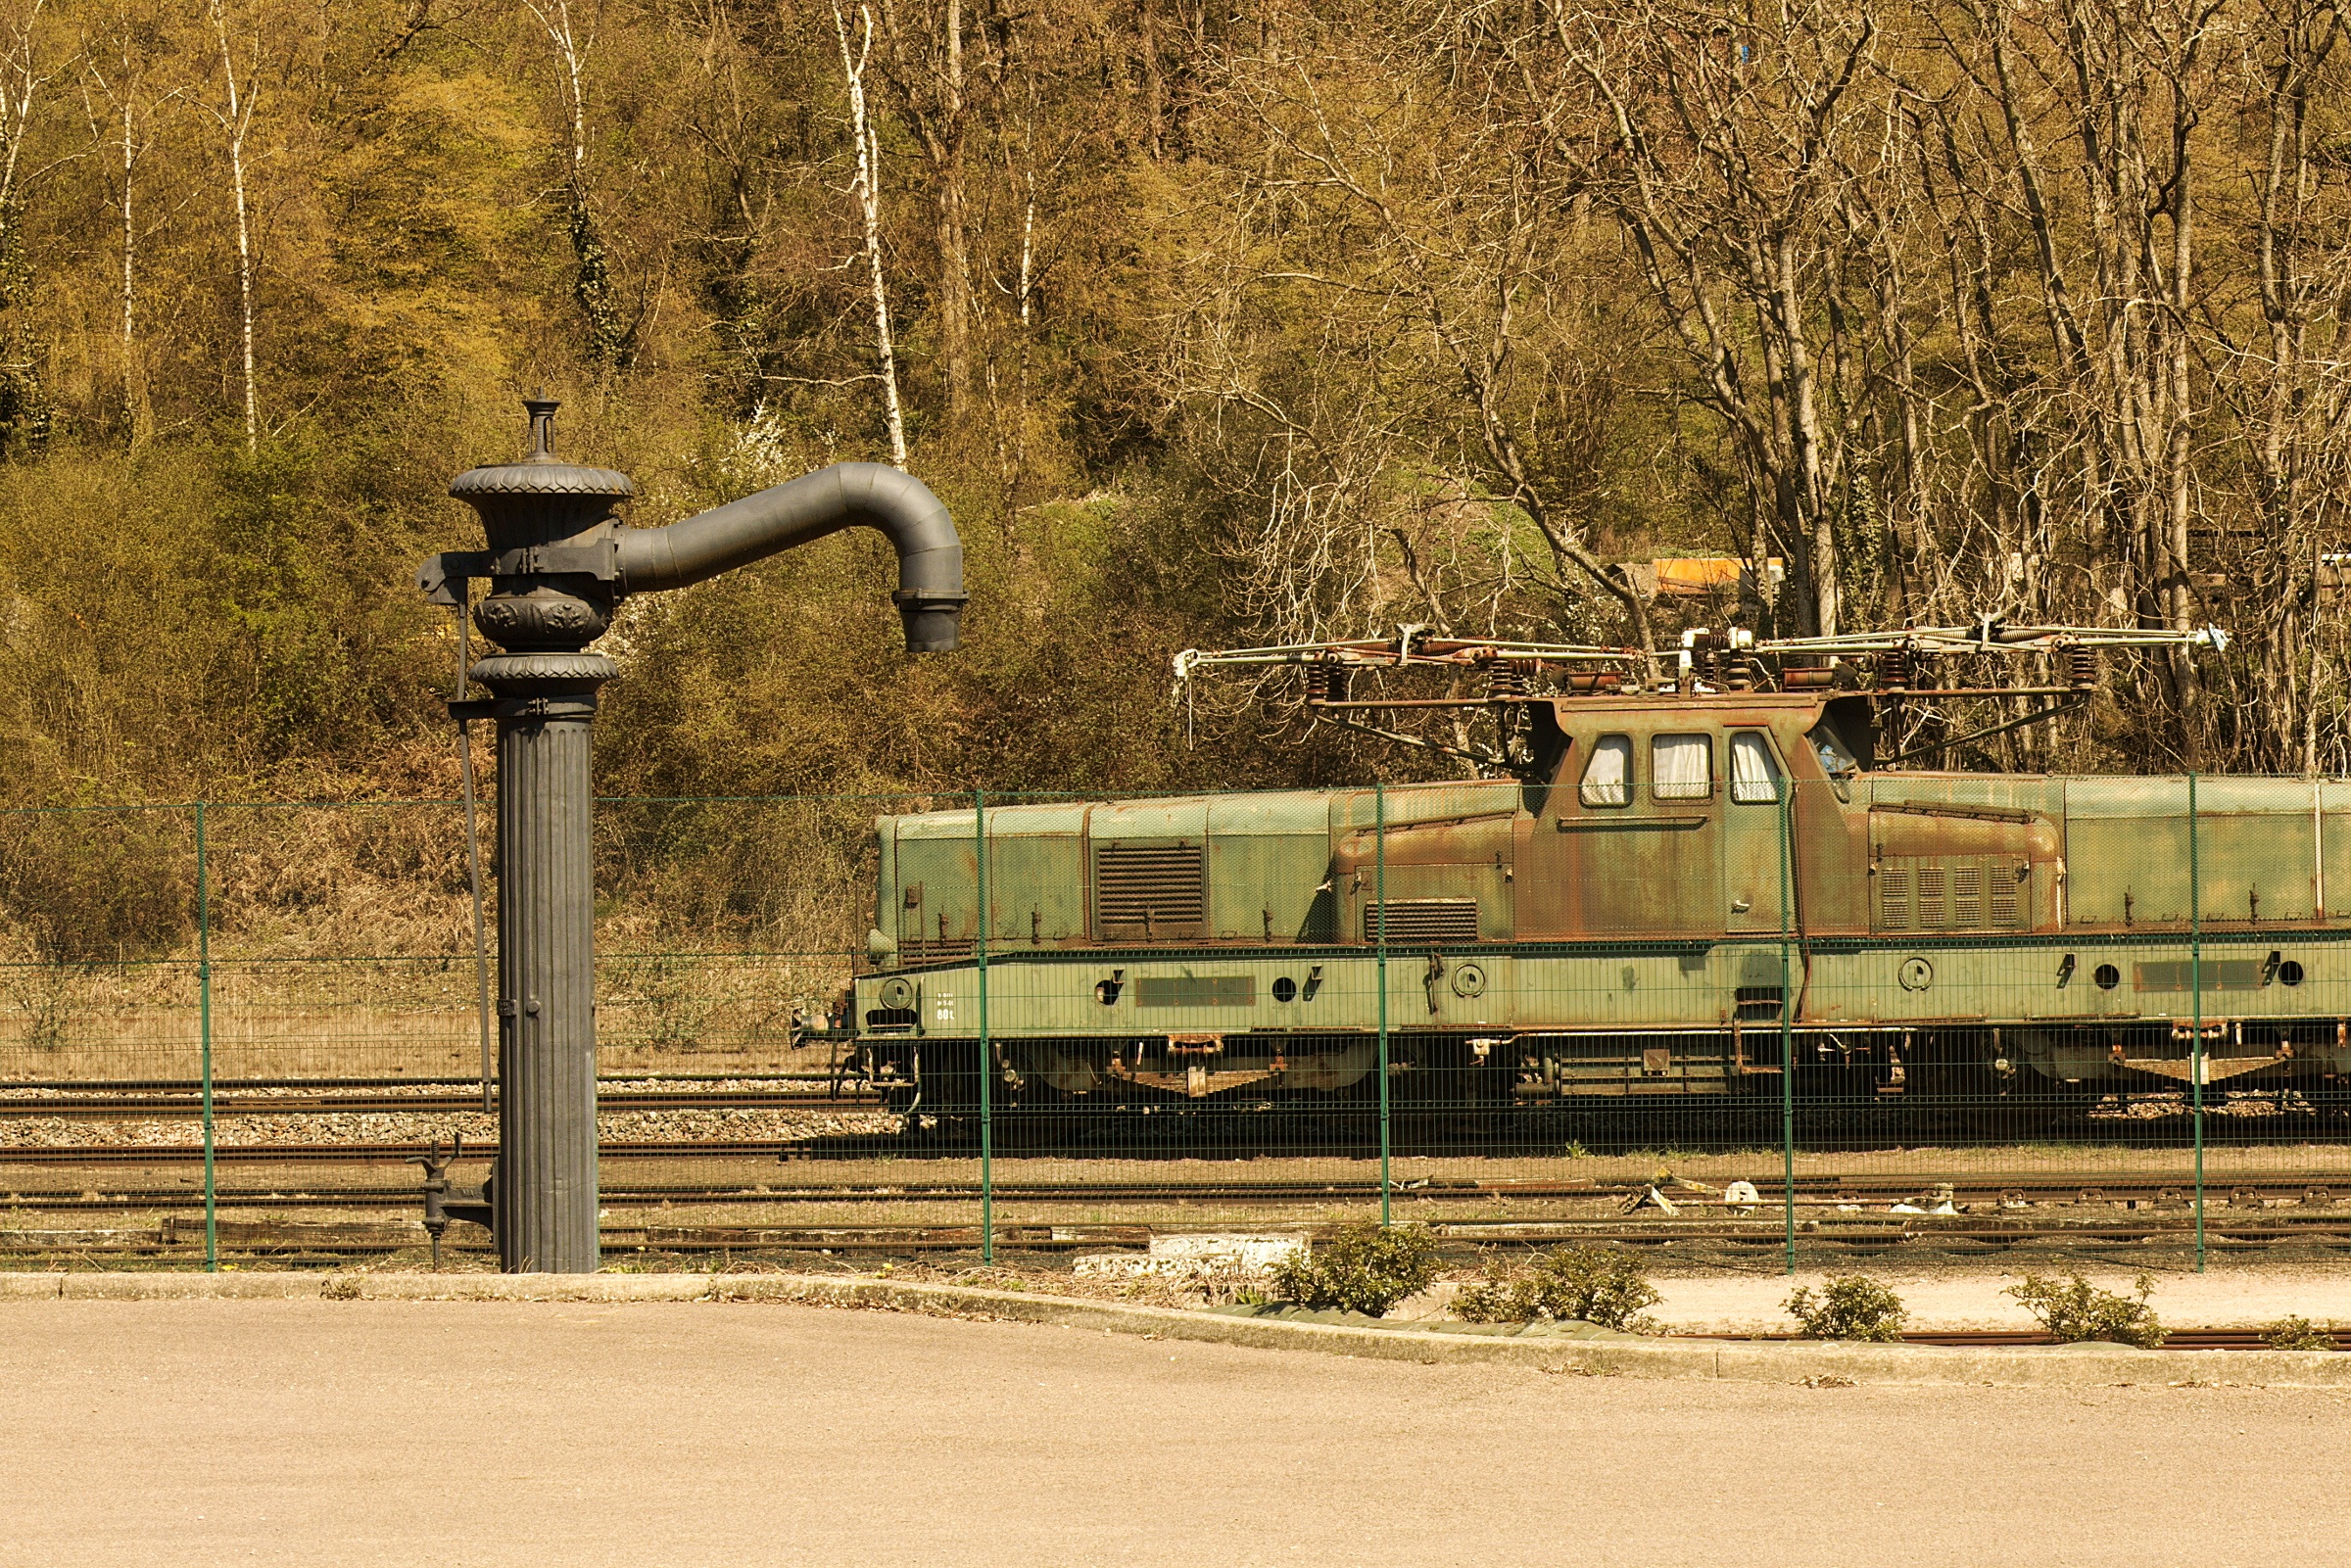
water, track, railway, steam, train, transportation, transport, vehicle, locomotive, rails, former, rail transport, land vehicle, rolling stock, railroad car, the creusot